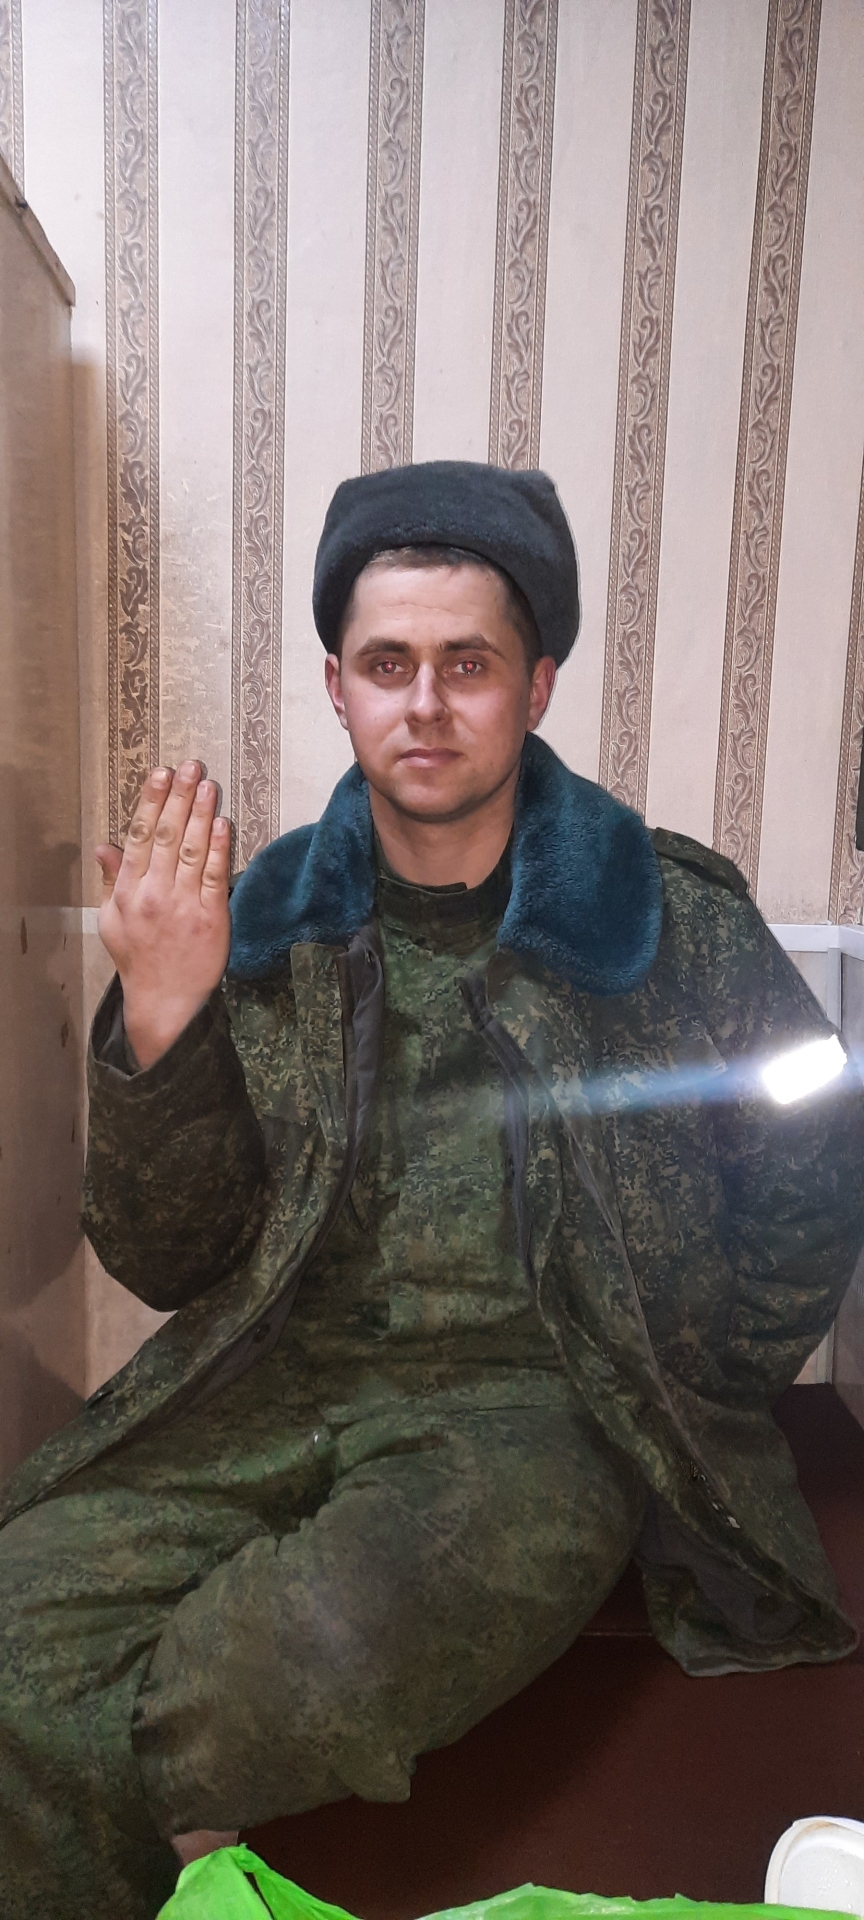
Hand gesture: stop_inverted